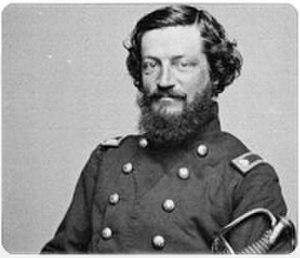
Les pionniers mormons étaient les membres de l'Église de Jésus-Christ des saints des derniers jours, également connus sous le nom de « saints des derniers jours », qui subirent l'exode lorsqu'ils furent chassés de Nauvoo, en Illinois et entreprirent à pied ou en chariot le trajet de plus de 2 000 km qui les mena jusqu'à la vallée du Grand Lac Salé, un endroit totalement désertique dans les montagnes Rocheuses, situé dans l'actuel État d'Utah, où ils s'établirent définitivement à partir de 1847.